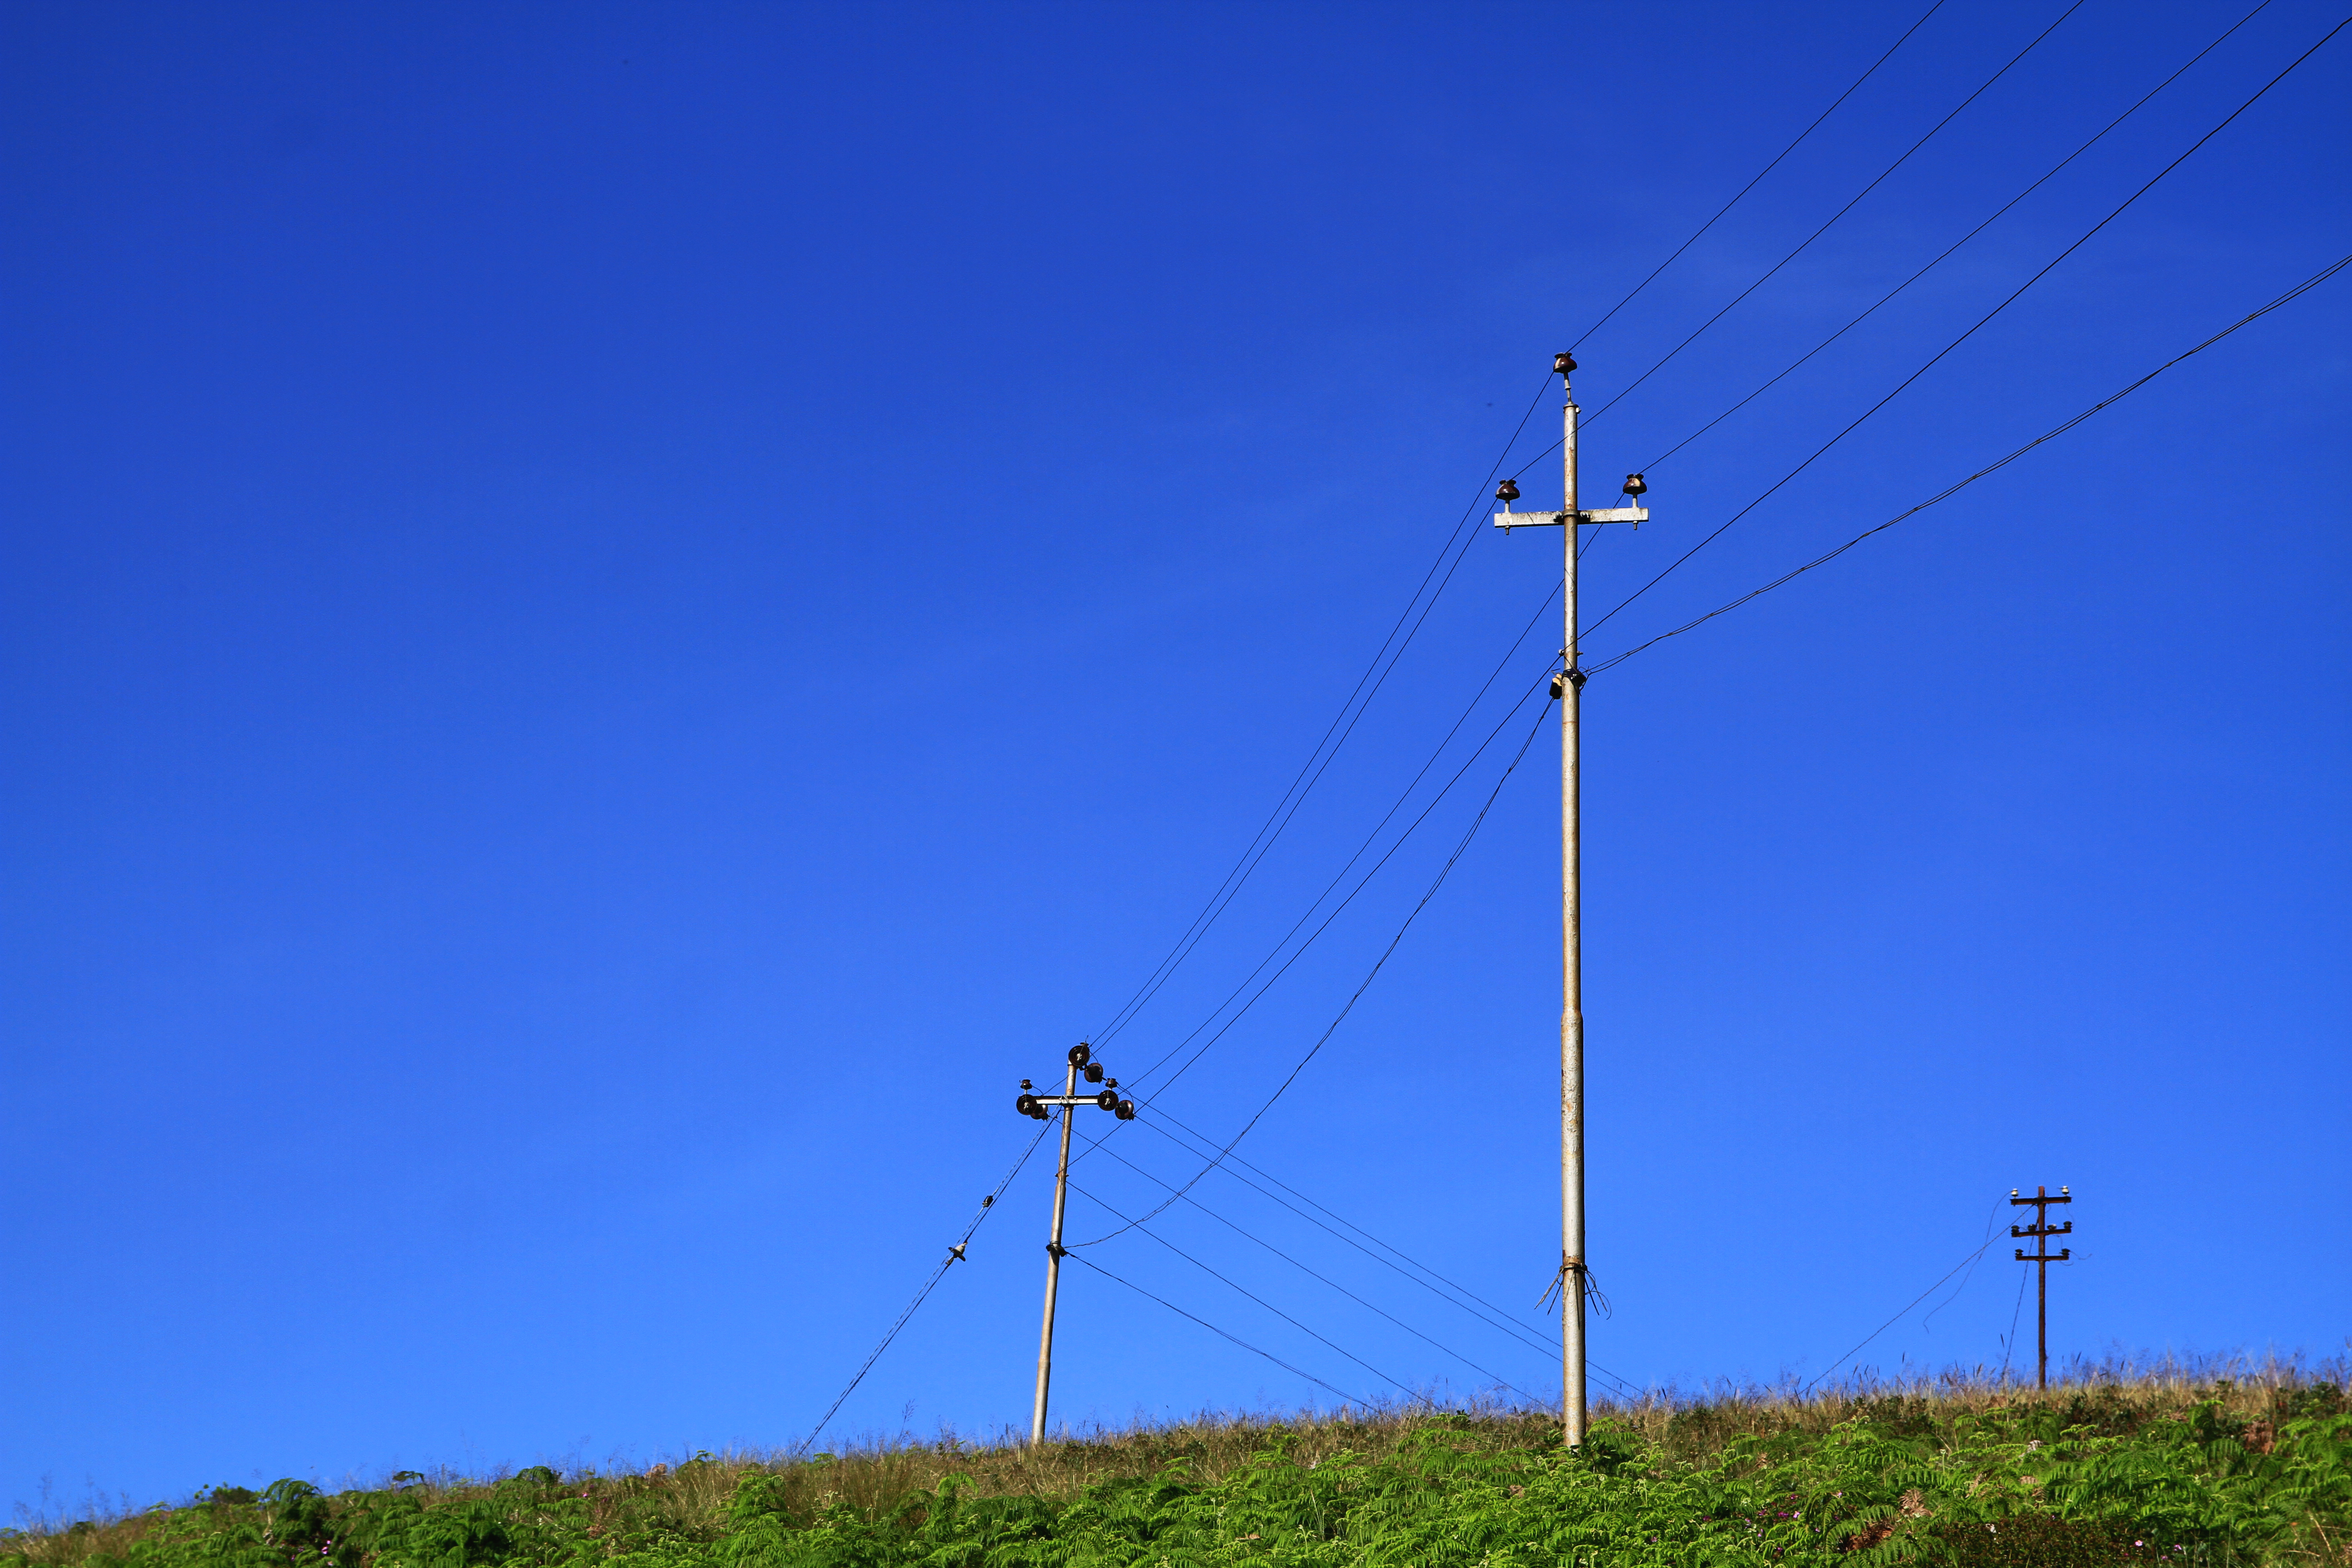
electric post, nature, blue sky, electric, post, electricity, wire, sky, line, cable, energy, blue, landscape, environment, outdoor, natural, green, grass, fresh, grassland, overhead power line, field, atmosphere of earth, transmission tower, electrical supply, prairie, cloud, rural area, daytime, public utility, tree, meadow, wind, horizon, ecoregion, hill